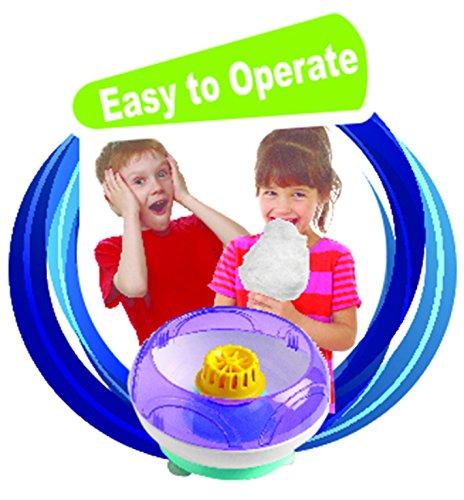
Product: AMAV Cotton Candy Party Building Kit. Your children will love this delicious treat, and probably you will too
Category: Home & Kitchen | Kitchen & Dining | Small Appliances | Specialty Appliances | Cotton Candy Makers
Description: Cotton Candy Party allows you to bring the carnival to your own home.
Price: $14.99 $ 14 . 99
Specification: ProductDimensions:4.9x13.3x11.3inches|ItemWeight:2pounds|ShippingWeight:2.23pounds(Viewshippingratesandpolicies)|DomesticShipping:ItemcanbeshippedwithinU.S.|InternationalShipping:ThisitemcanbeshippedtoselectcountriesoutsideoftheU.S.LearnMore|ASIN:B01K2MJC9K|Itemmodelnumber:CottonCandyParty|Manufacturerrecommendedage:36months-6years